Hudson Bay expedition

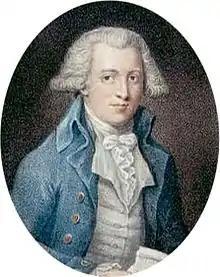
An illustration of governor of Prince of Wales Fort Samuel Hearne, who was captured during the expedition

Lapérouse then began the journey back to the Atlantic, towing the "Severn" as far as Cape Resolution. There she was cut loose to make her way back to England, while Lapérouse sailed for Cádiz, Spain, with "Sceptre" and "Engageante"; "Astrée" made sail for Brest to deliver news of the expedition's success to Paris. The expedition took a tremendous toll on his ships' crews. By the time the ships returned to Europe, "Sceptre" had only 60 men (out of an original complement, including non-marine infantry, of almost 500) fit to work; roughly 70 men had died of scurvy. "Engageante" had suffered 15 deaths from scurvy, and almost everyone was sick with one malady or another. Both ships had also suffered damage due to cold weather and battering by ice floes. Fleuriot de Langle received a brevet promotion to "capitaine de vaisseau" upon his arrival in Brest in late October.